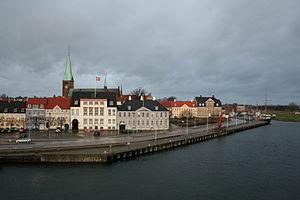
Elseneur est une ville et une municipalité danoise située à la pointe nord-est de l'île de Seeland, au nord de Copenhague. Elle fait face à la ville suédoise de Helsingborg, dont elle est séparée par le détroit de l'Øresund.